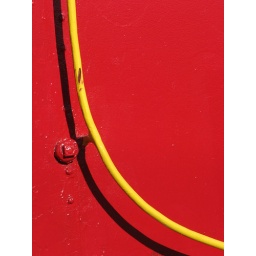
Railcar in yellow and red